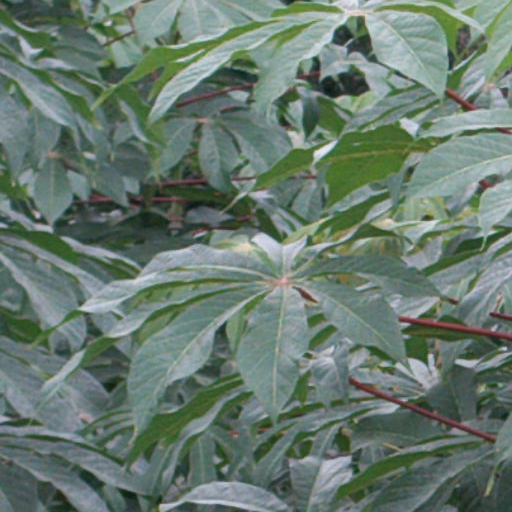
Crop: cassava